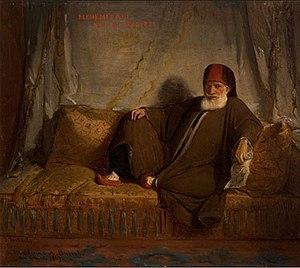
Le nationalisme arabe est une réclamation de l'héritage commun au monde arabe, selon laquelle tous les Arabes sont unis par une histoire, une culture et une langue commune.